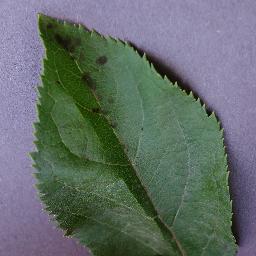
Label: Apple___Apple_scab